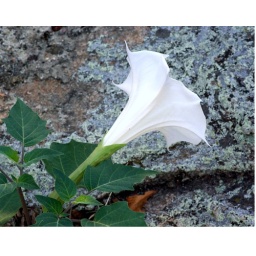
white flower against rock